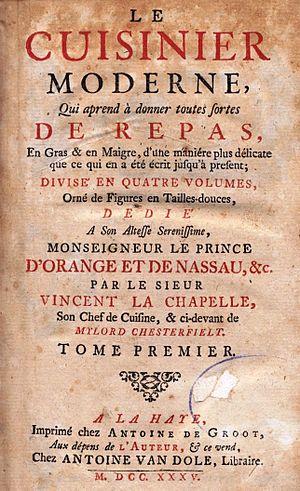
Vincent La Chapelle est un important chef cuisinier et écrivain culinaire français.